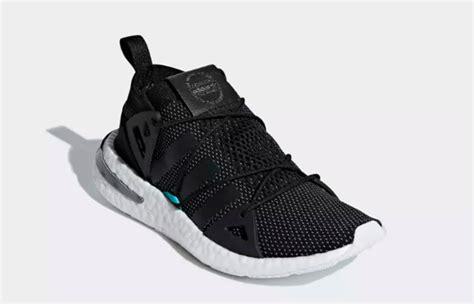
Brand: Adidas
Model: Arkyn